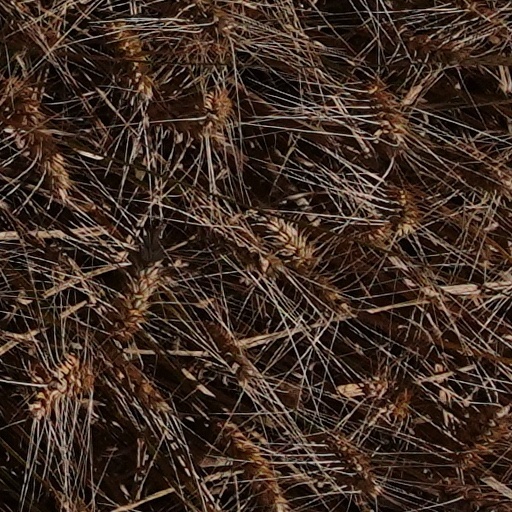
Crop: wheat